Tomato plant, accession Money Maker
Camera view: horizontal (90 deg, fisheye); turntable rotation: 30 degrees
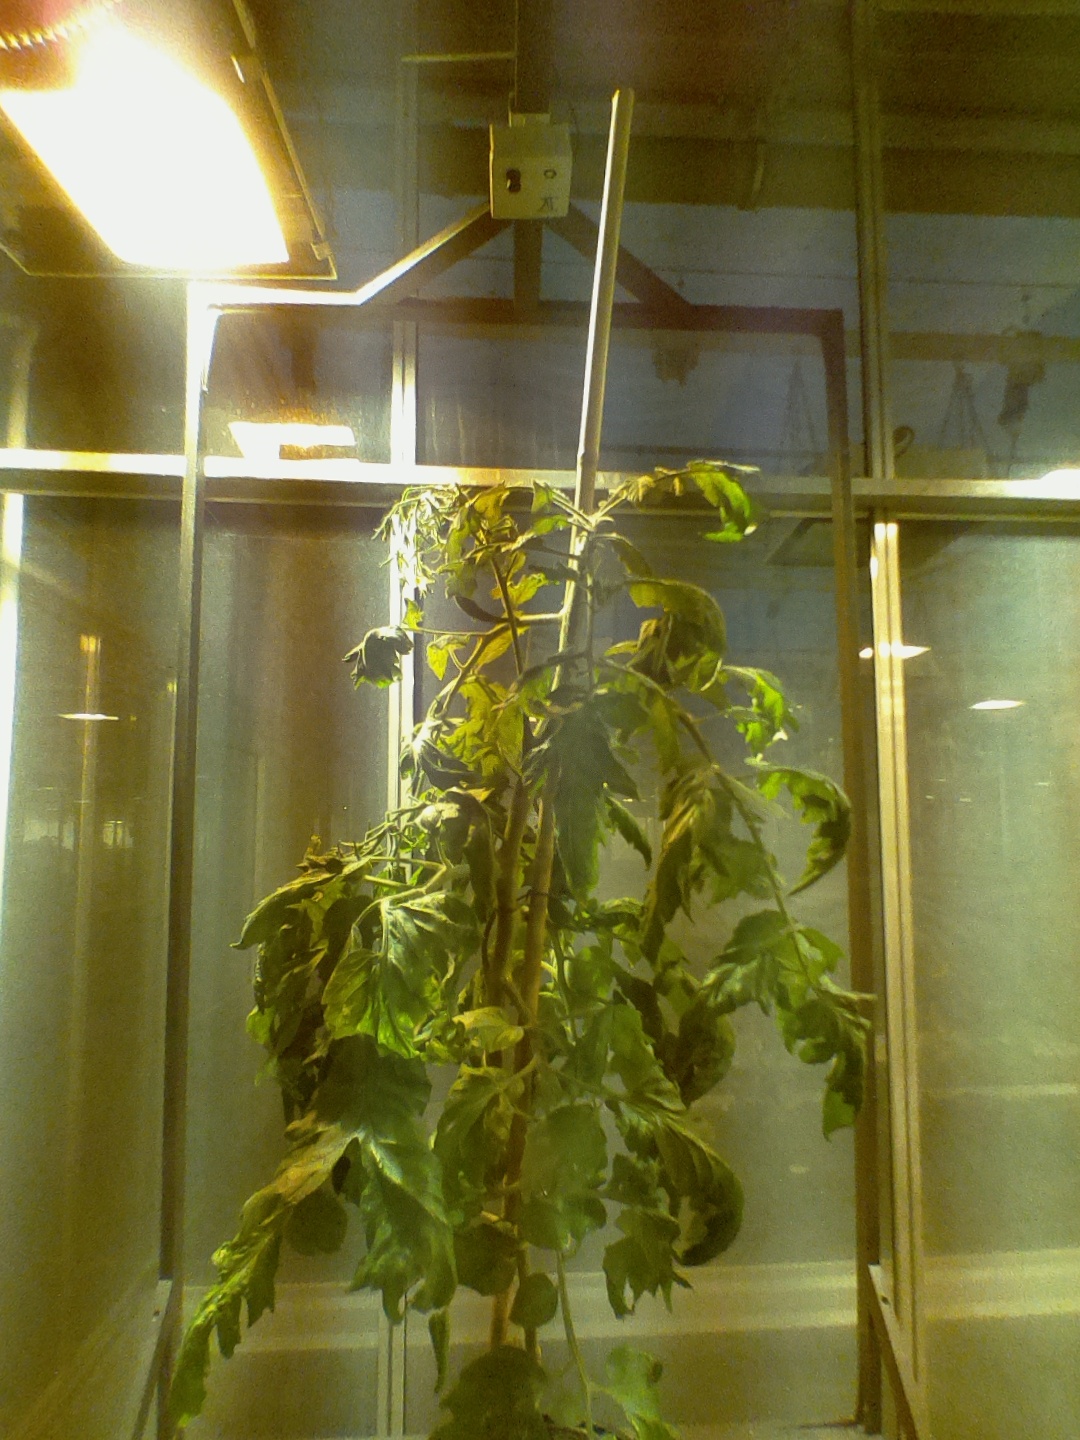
BBCH growth stage 70: Fruits at the main stem or branches visibles